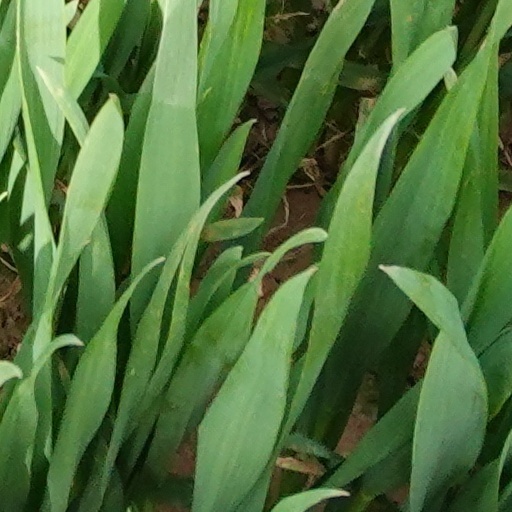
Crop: wheat